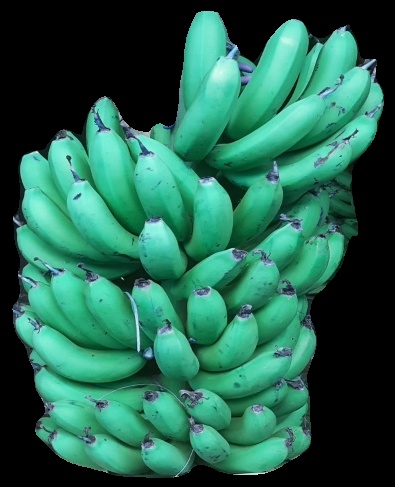
Variety: pachbale
Grade: grade1